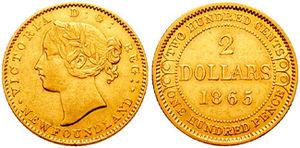
Le dollar de Terre-Neuve fut la devise officielle du Dominion de Terre-Neuve de 1865 à 1949, date à laquelle l'état terre-neuvien fut intégré au Canada. Il a été remplacé par le dollar canadien, au taux de 1:1, même si, officiellement, les monnaies de Terre-Neuve ont toujours cours légal au Canada.